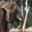
Label: elephant